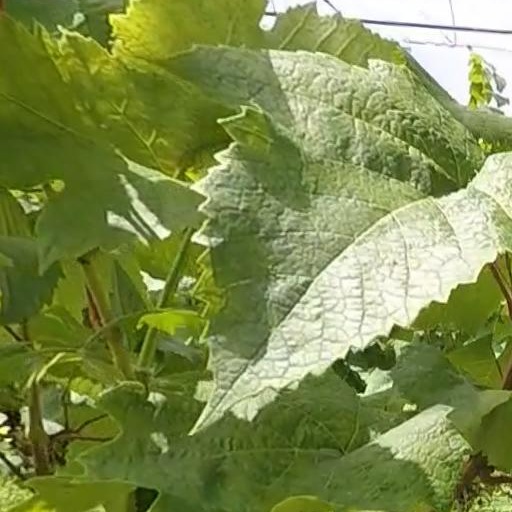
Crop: grape